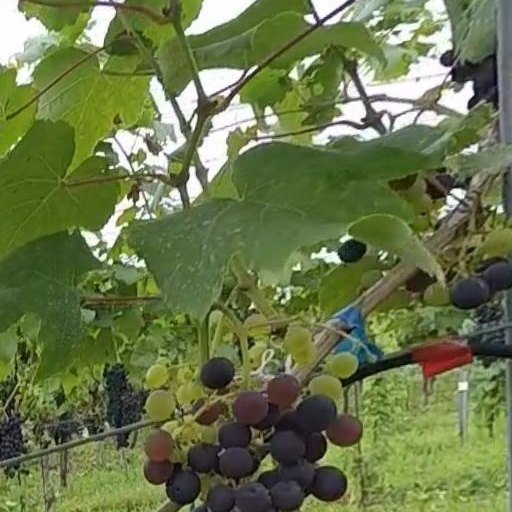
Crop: grape